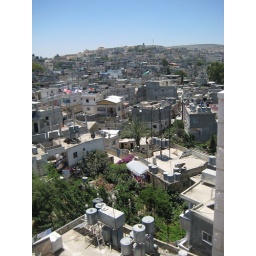
Dheishe refugee camp in Bethlehem. That blue water tower in the distance marks the end of the camp.